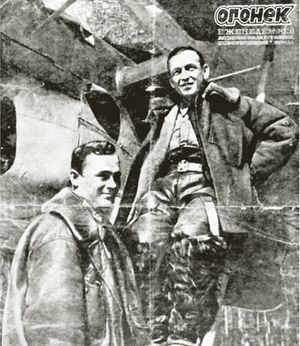
Lev Borodulin
Lev Borodulin var en sovjetisk-født fotograf, som siden 1972 boede i Israel.